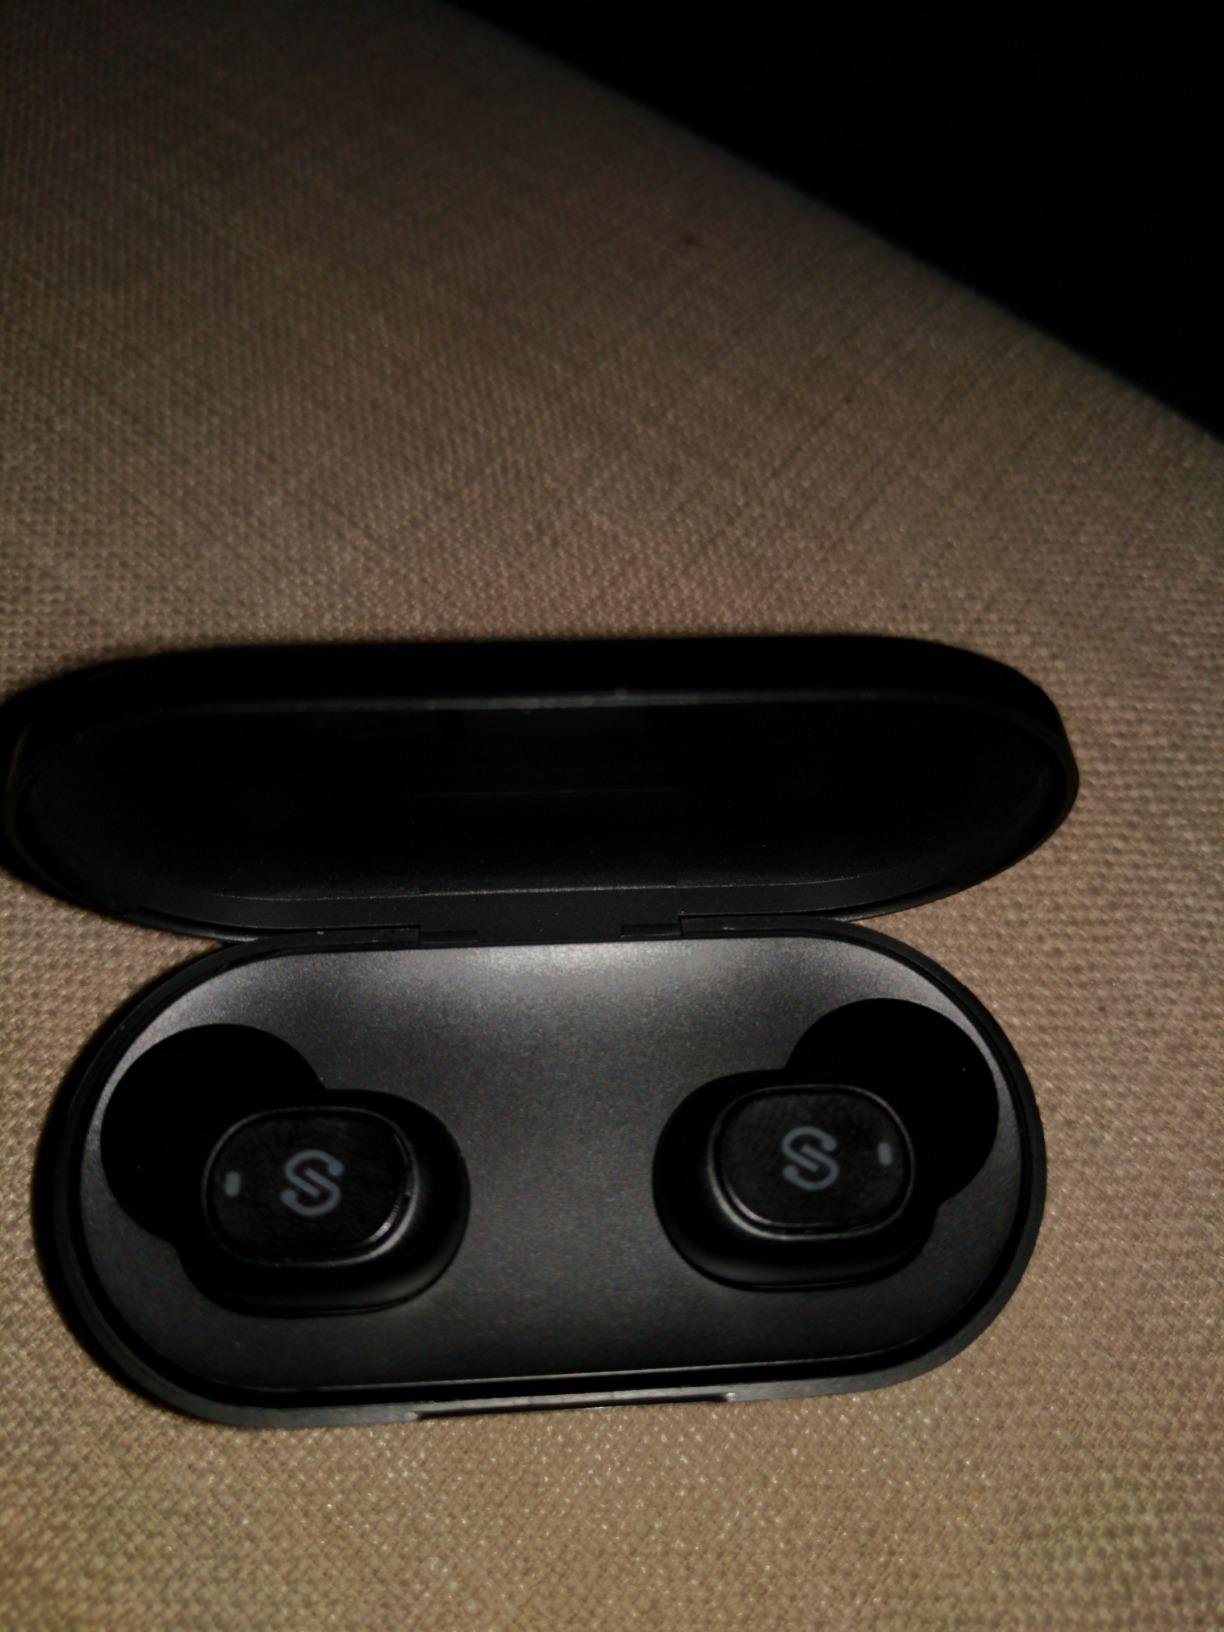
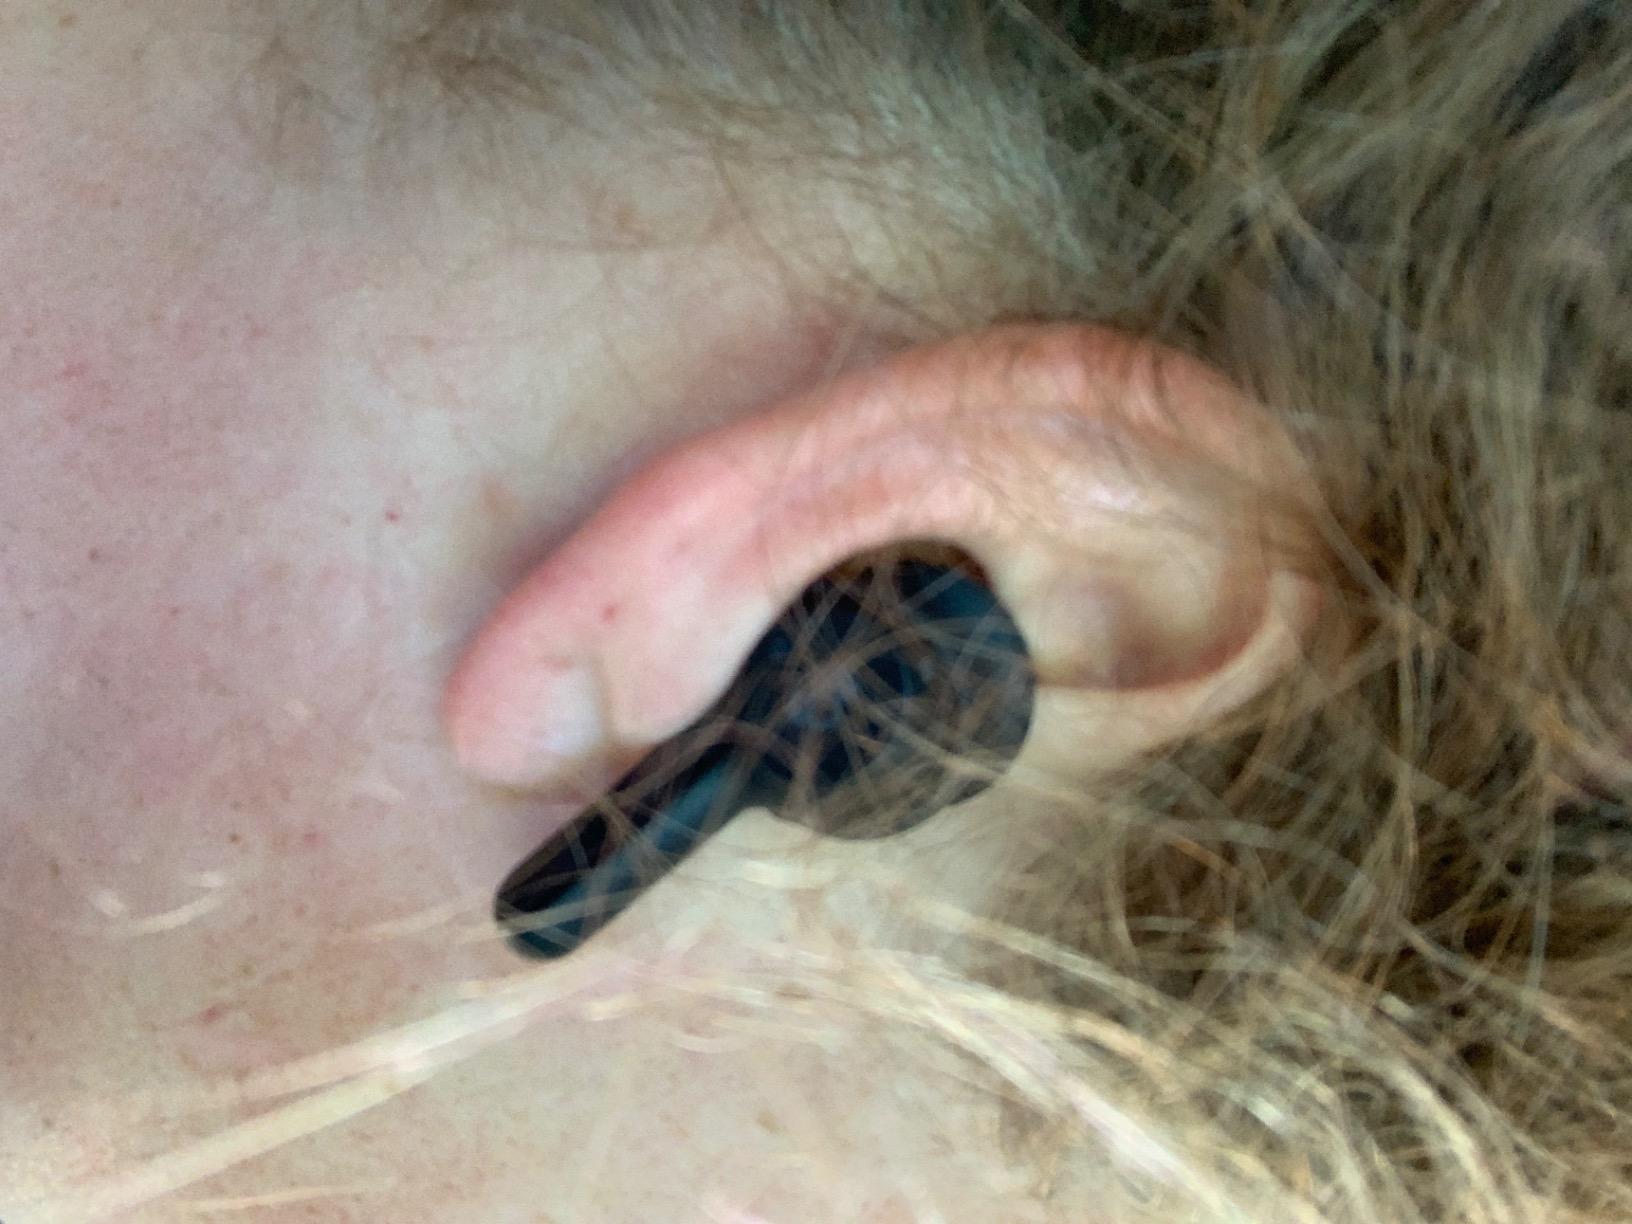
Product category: earbuds
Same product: no